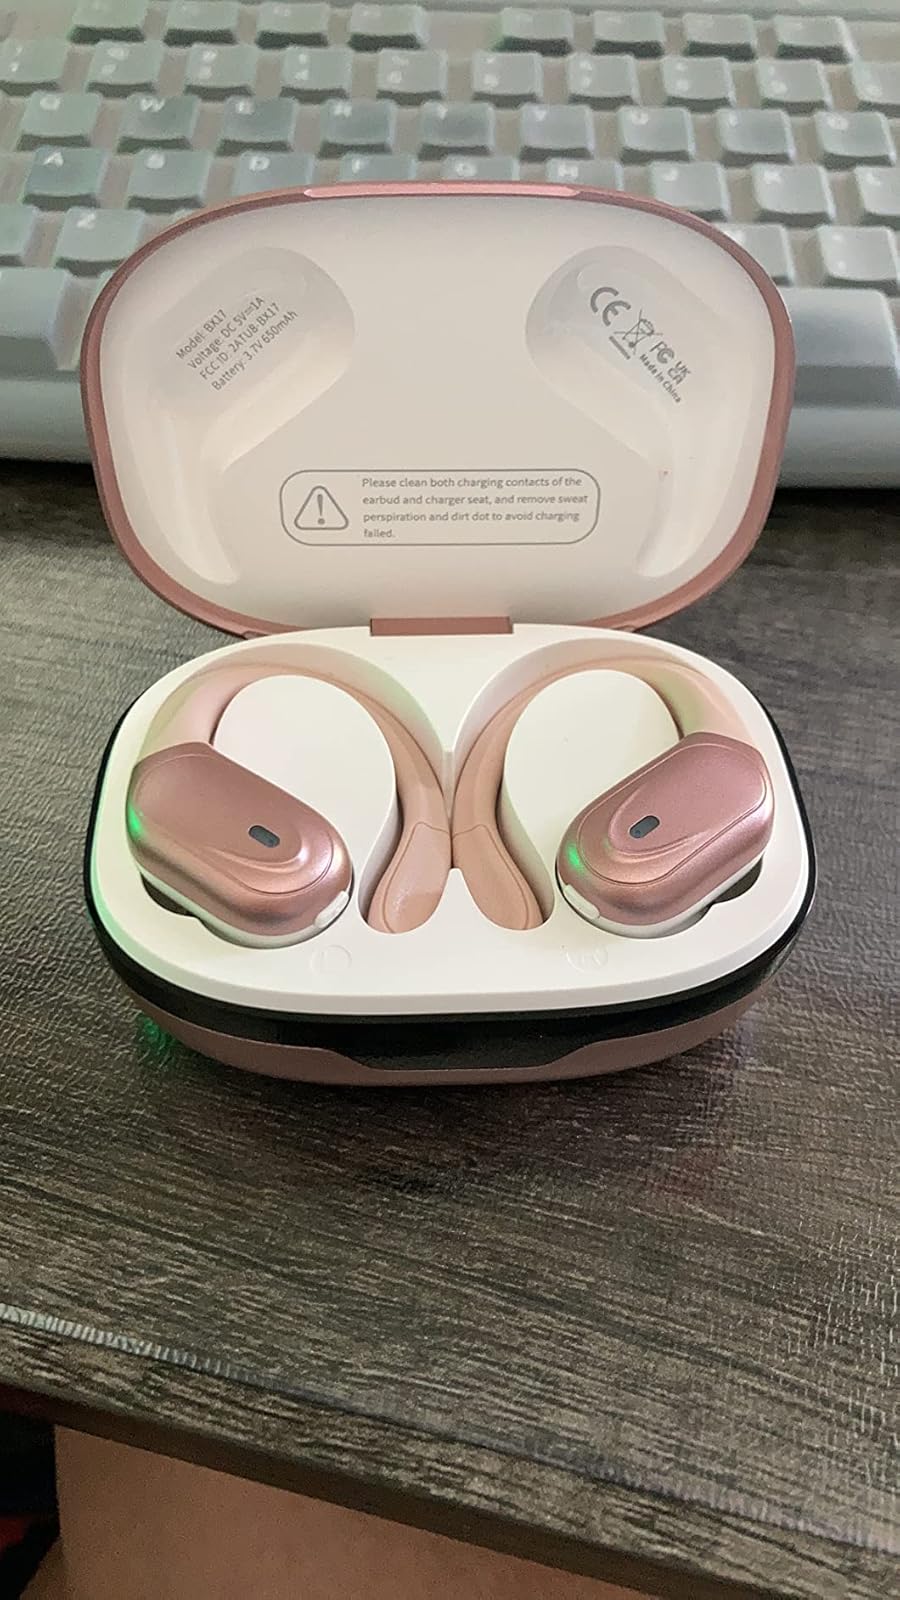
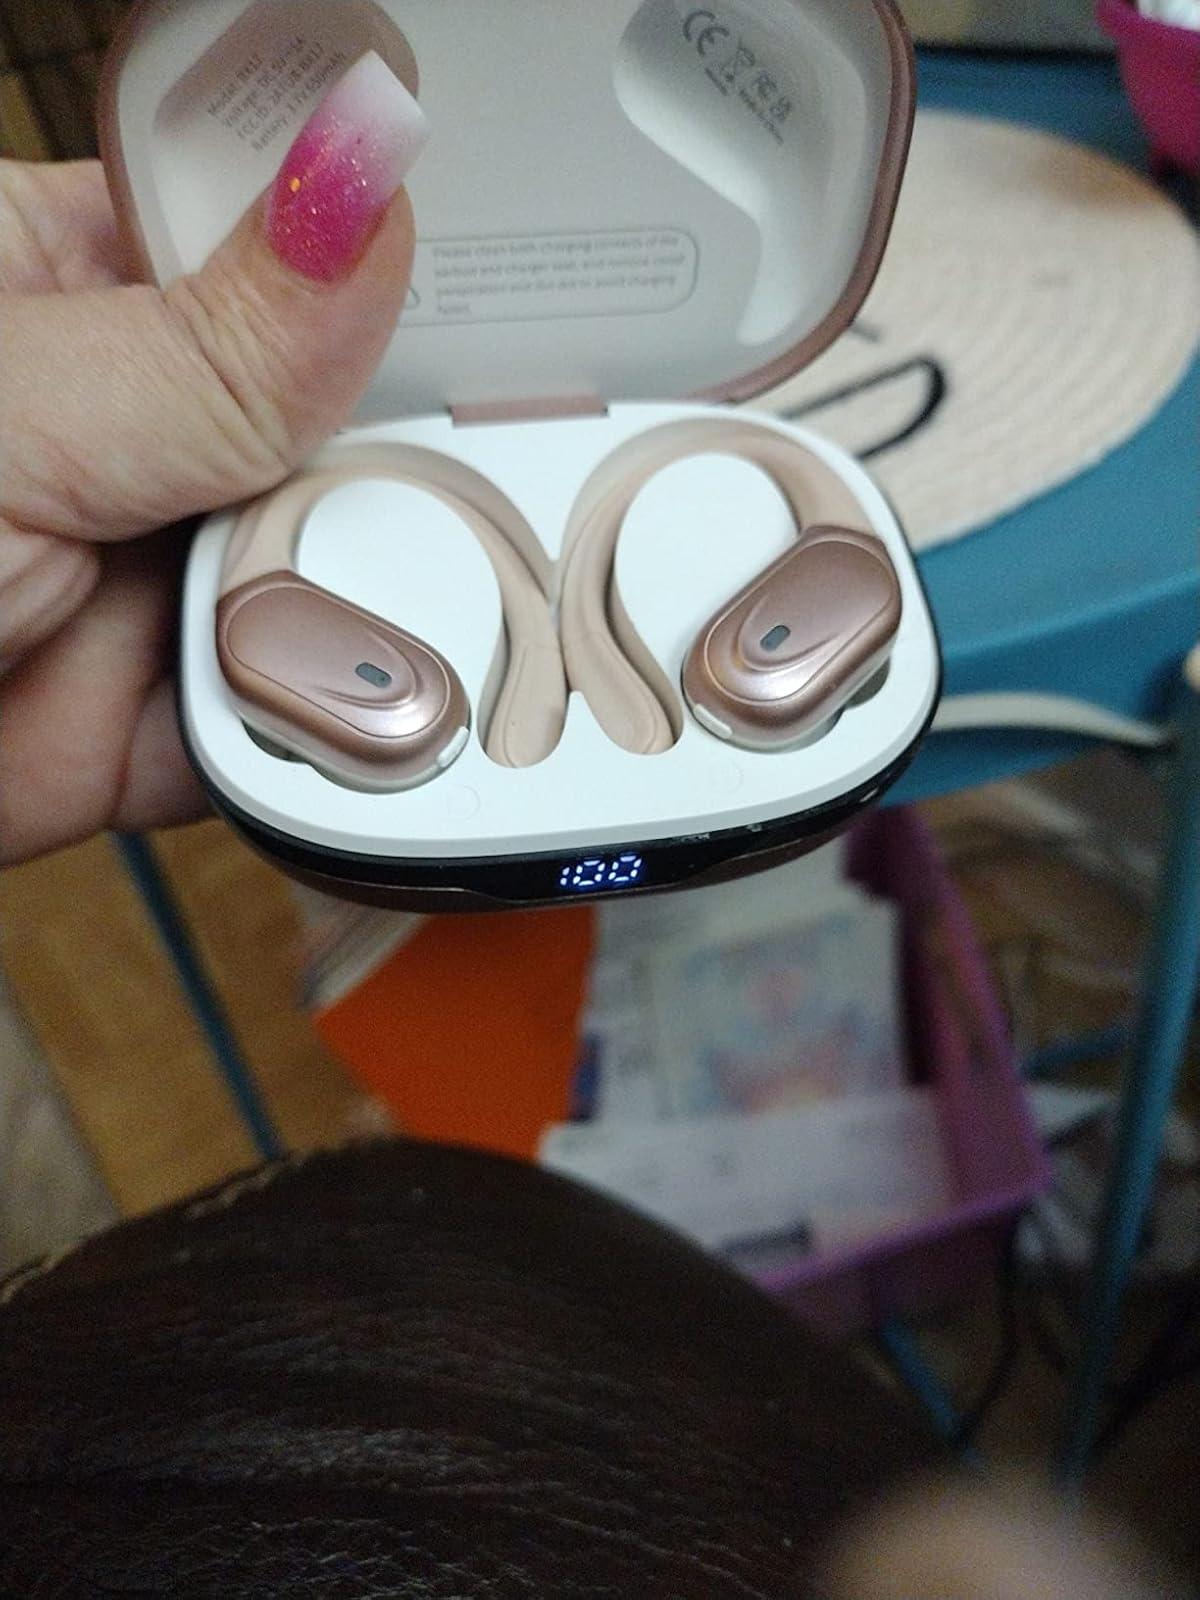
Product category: earbuds
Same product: yes